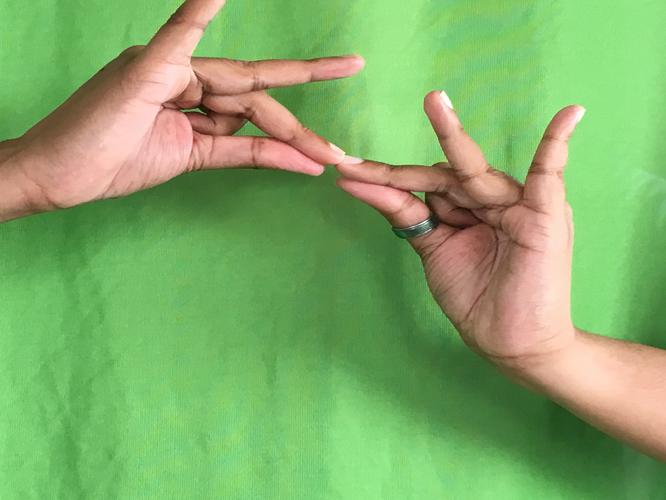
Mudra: Sakata
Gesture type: double_hand